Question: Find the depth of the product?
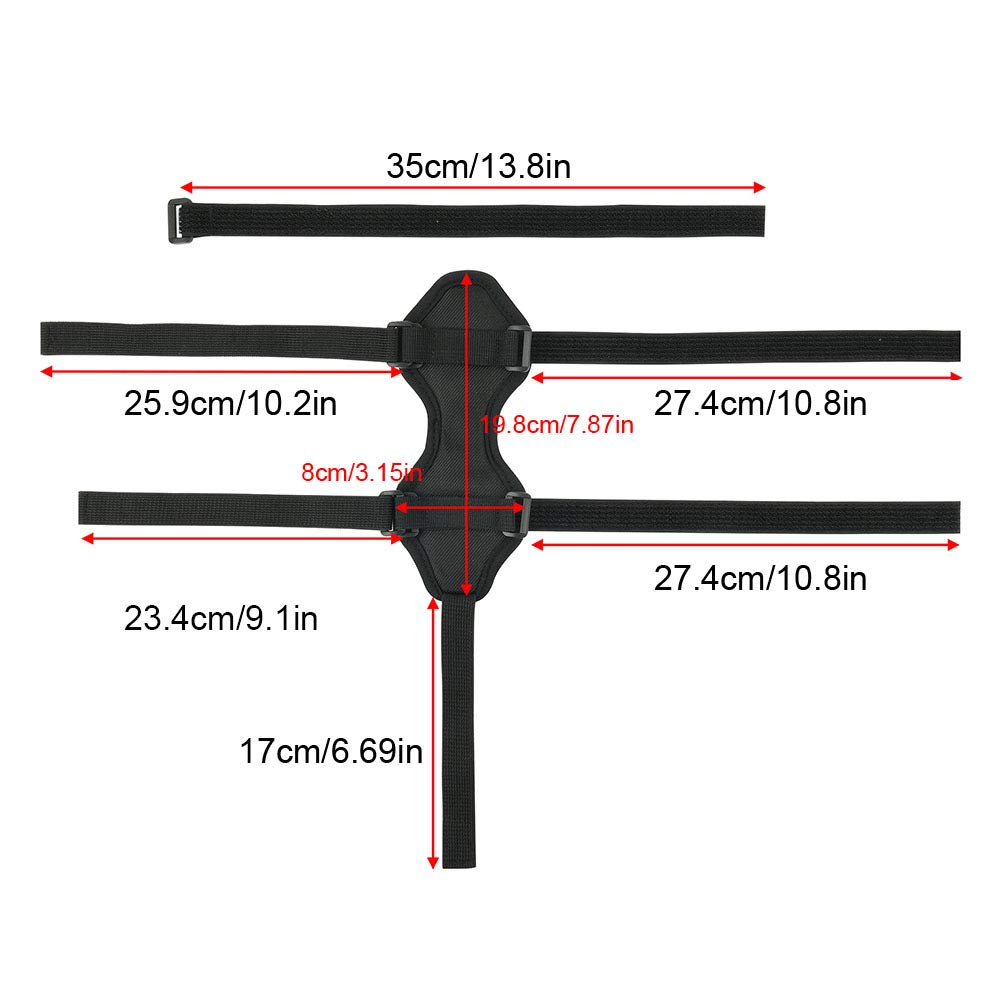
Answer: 19.8 centimetre